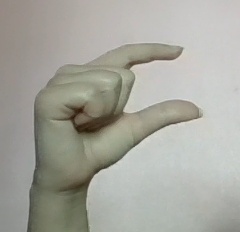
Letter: dal